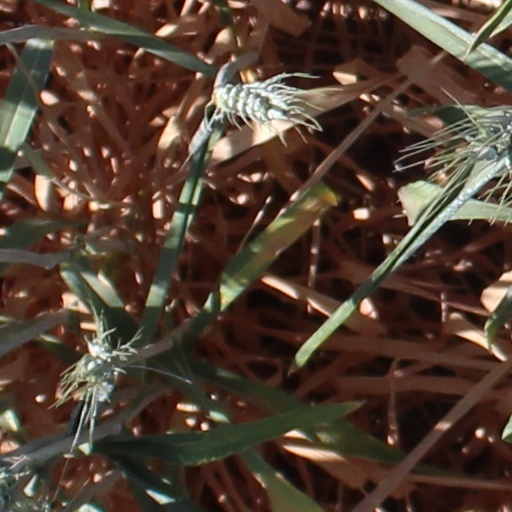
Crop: wheat